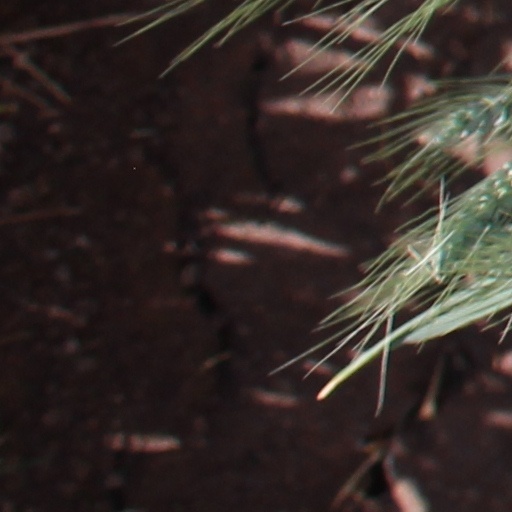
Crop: wheat